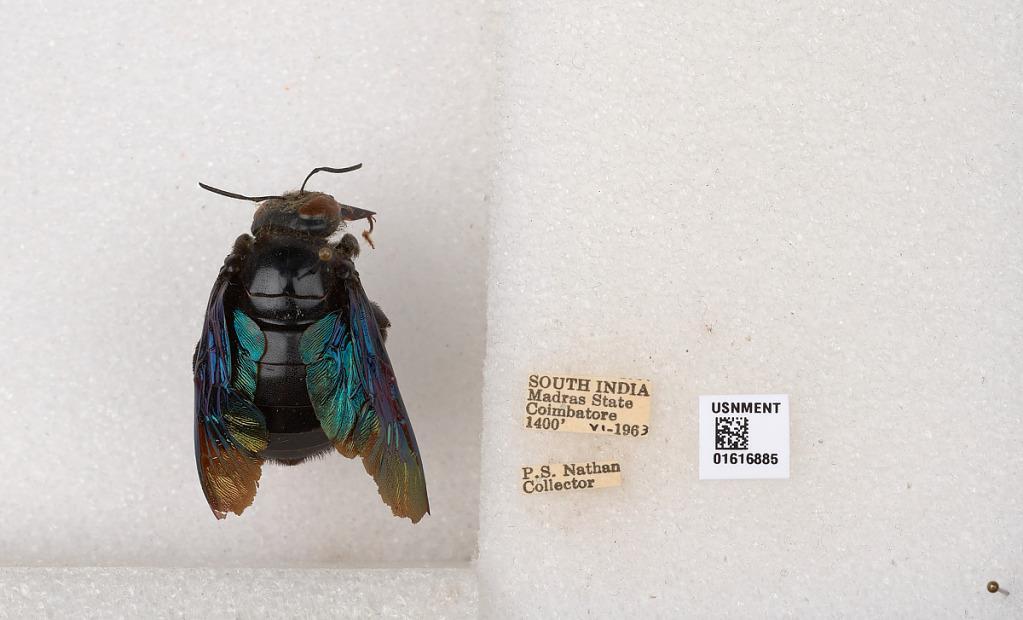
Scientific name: Xylocopa (Mesotrichia) tenuiscapa Westwood
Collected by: P. Nathan
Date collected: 1963-6-1
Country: India
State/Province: Tamil Nadu
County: Coimbatore
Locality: Coimbatore